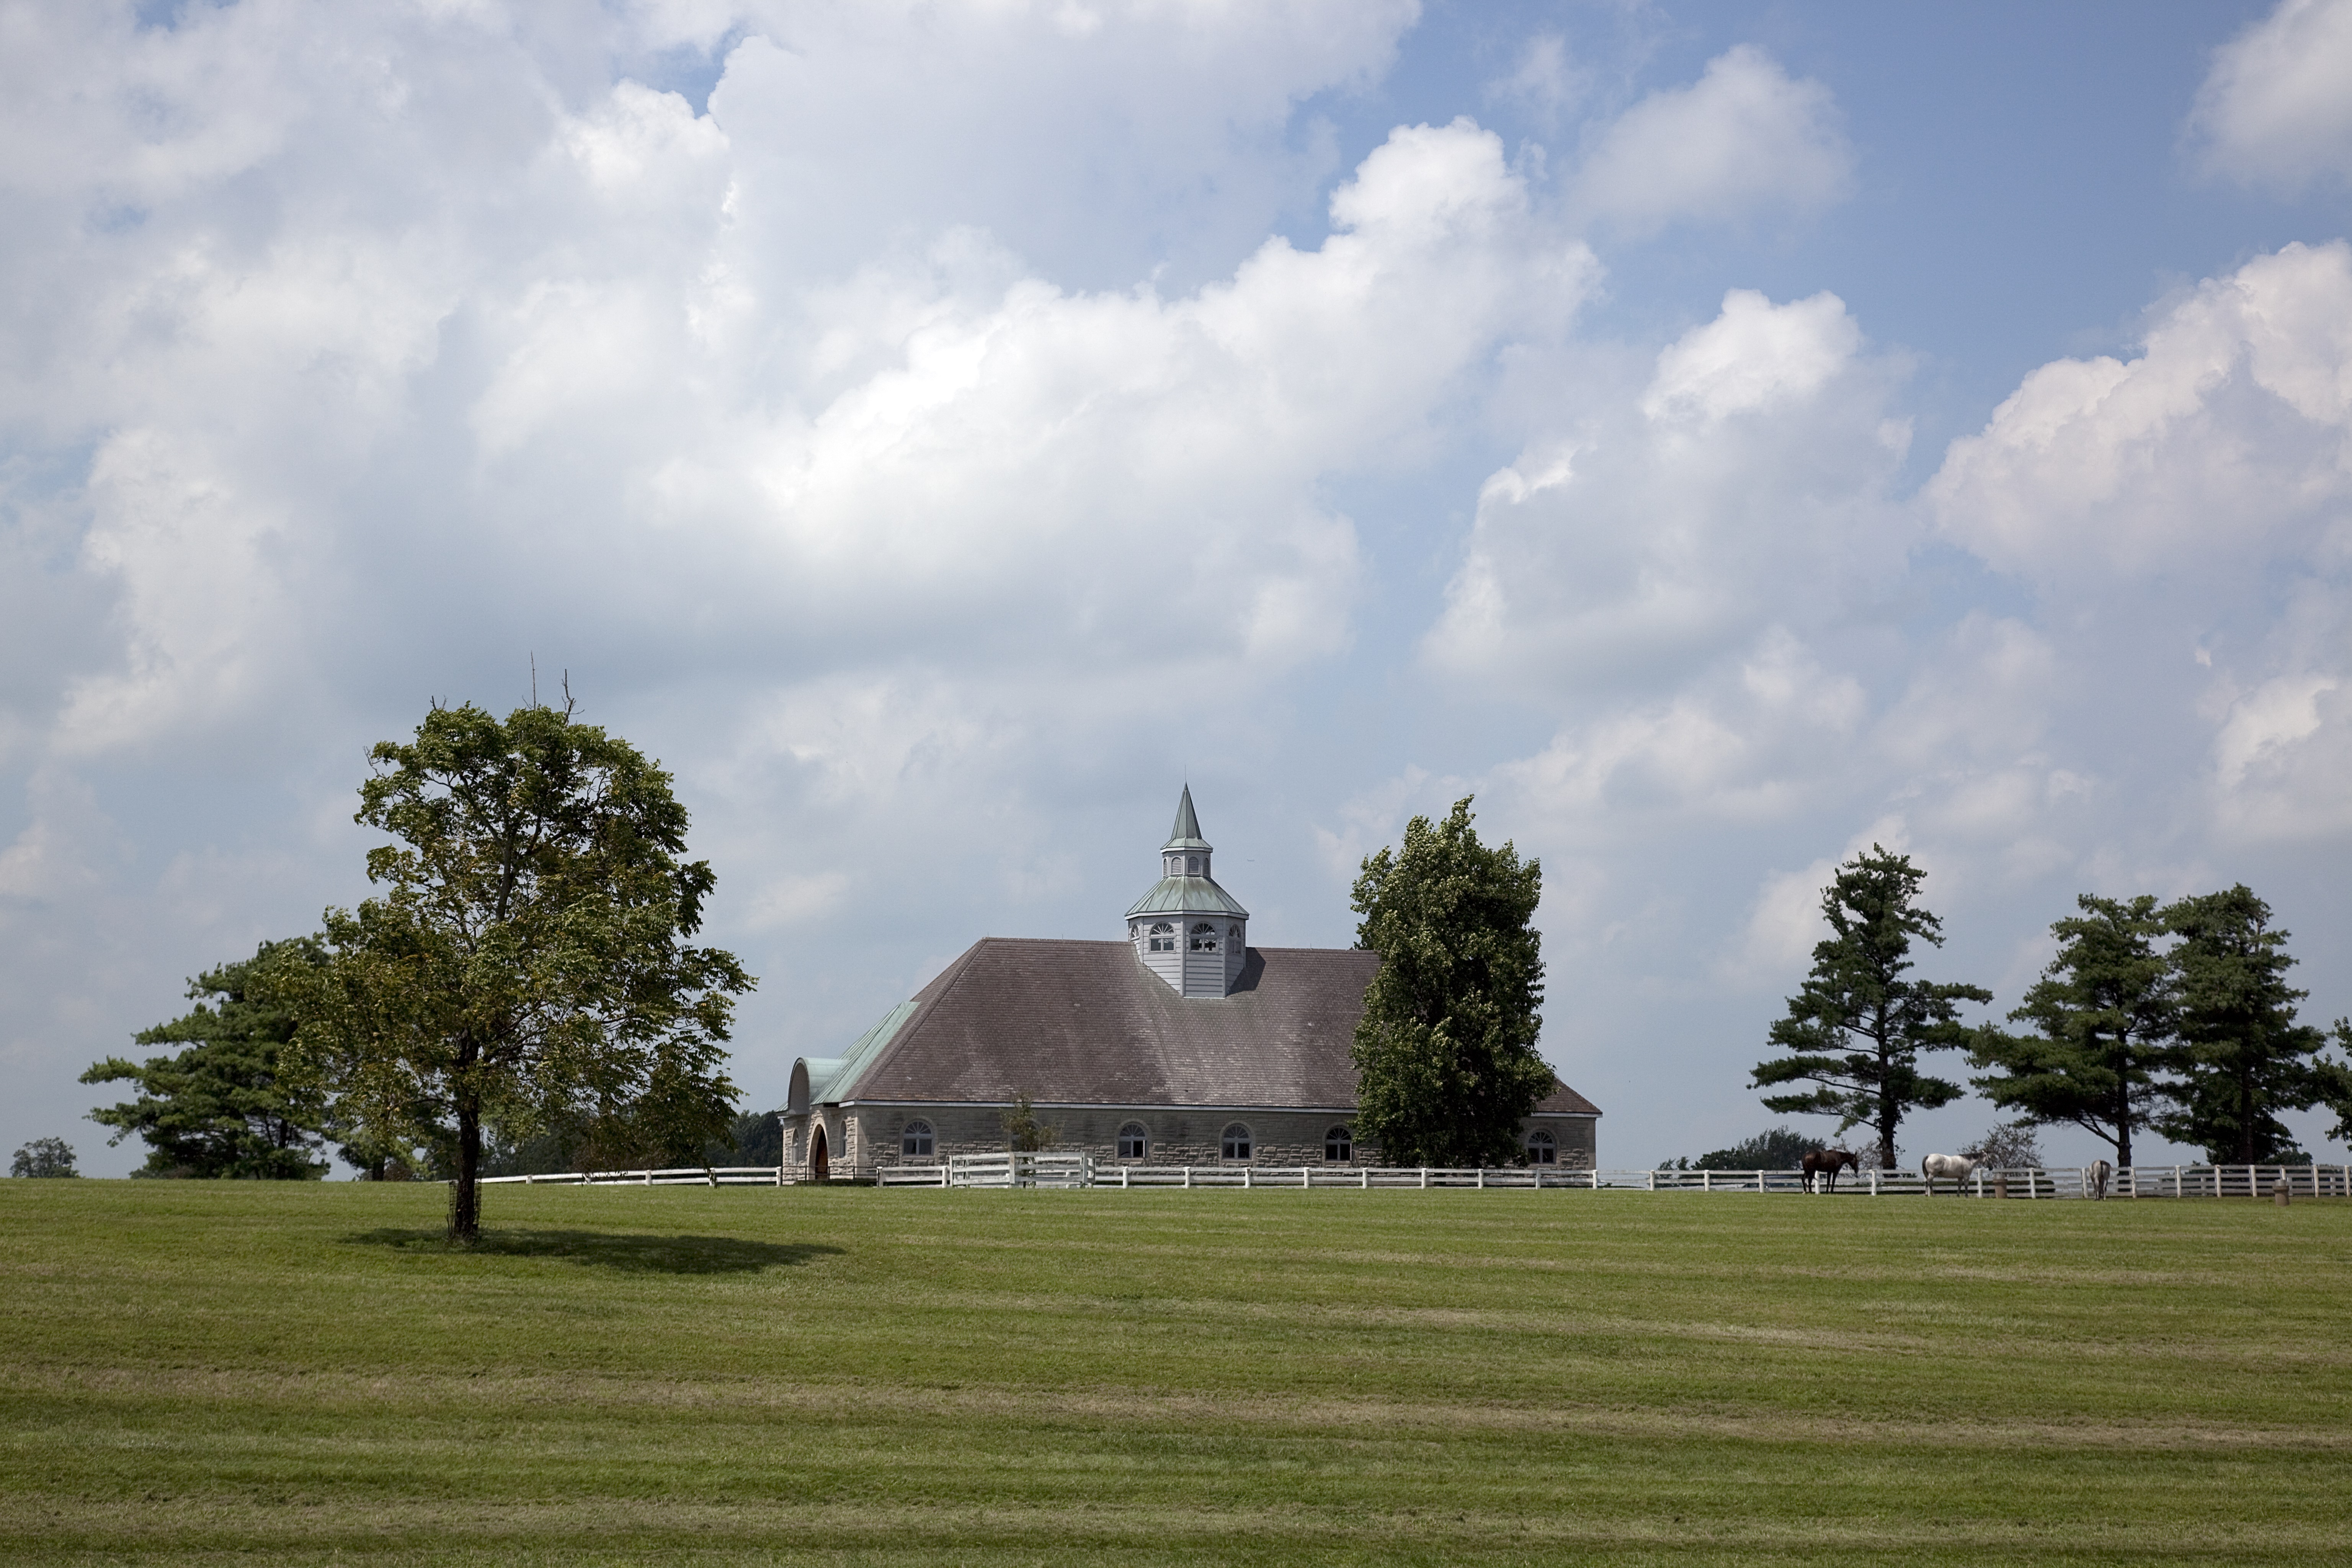
landscape, tree, grass, cloud, sky, field, farm, lawn, meadow, hill, building, monument, rural, tranquil, scenic, pasture, plain, equestrian, outdoors, horses, memorial, scene, rural area, thoroughbreds, blue grass, kentucky horse farm